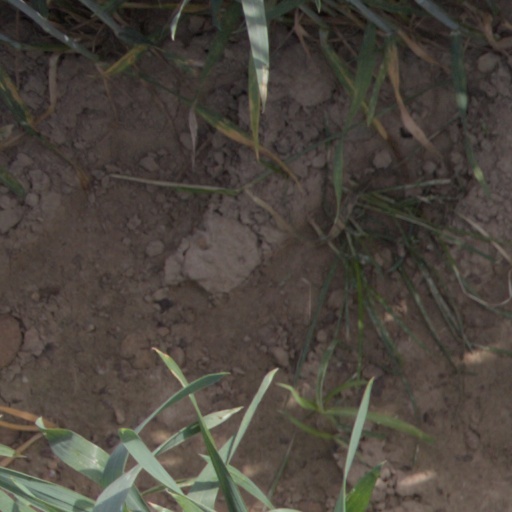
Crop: wheat